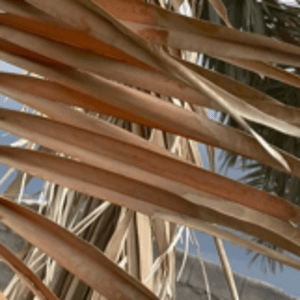
Label: Magnesium Deficiency